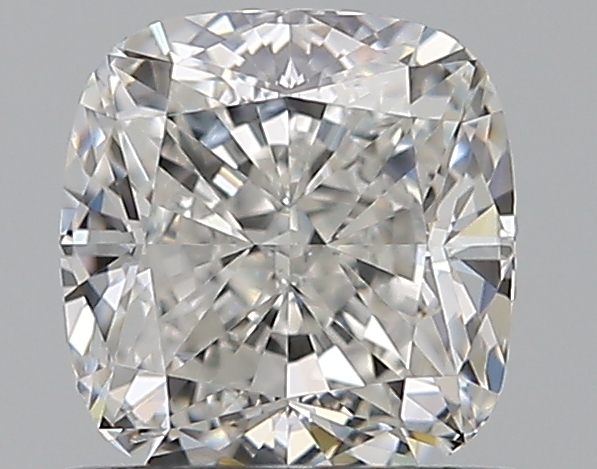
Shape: cushion
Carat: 0.8
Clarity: VS2
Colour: F
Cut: EX
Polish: EX
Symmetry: VG
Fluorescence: ST
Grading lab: GIA
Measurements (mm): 5.29 x 5.07 x 3.45